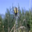
Label: spider